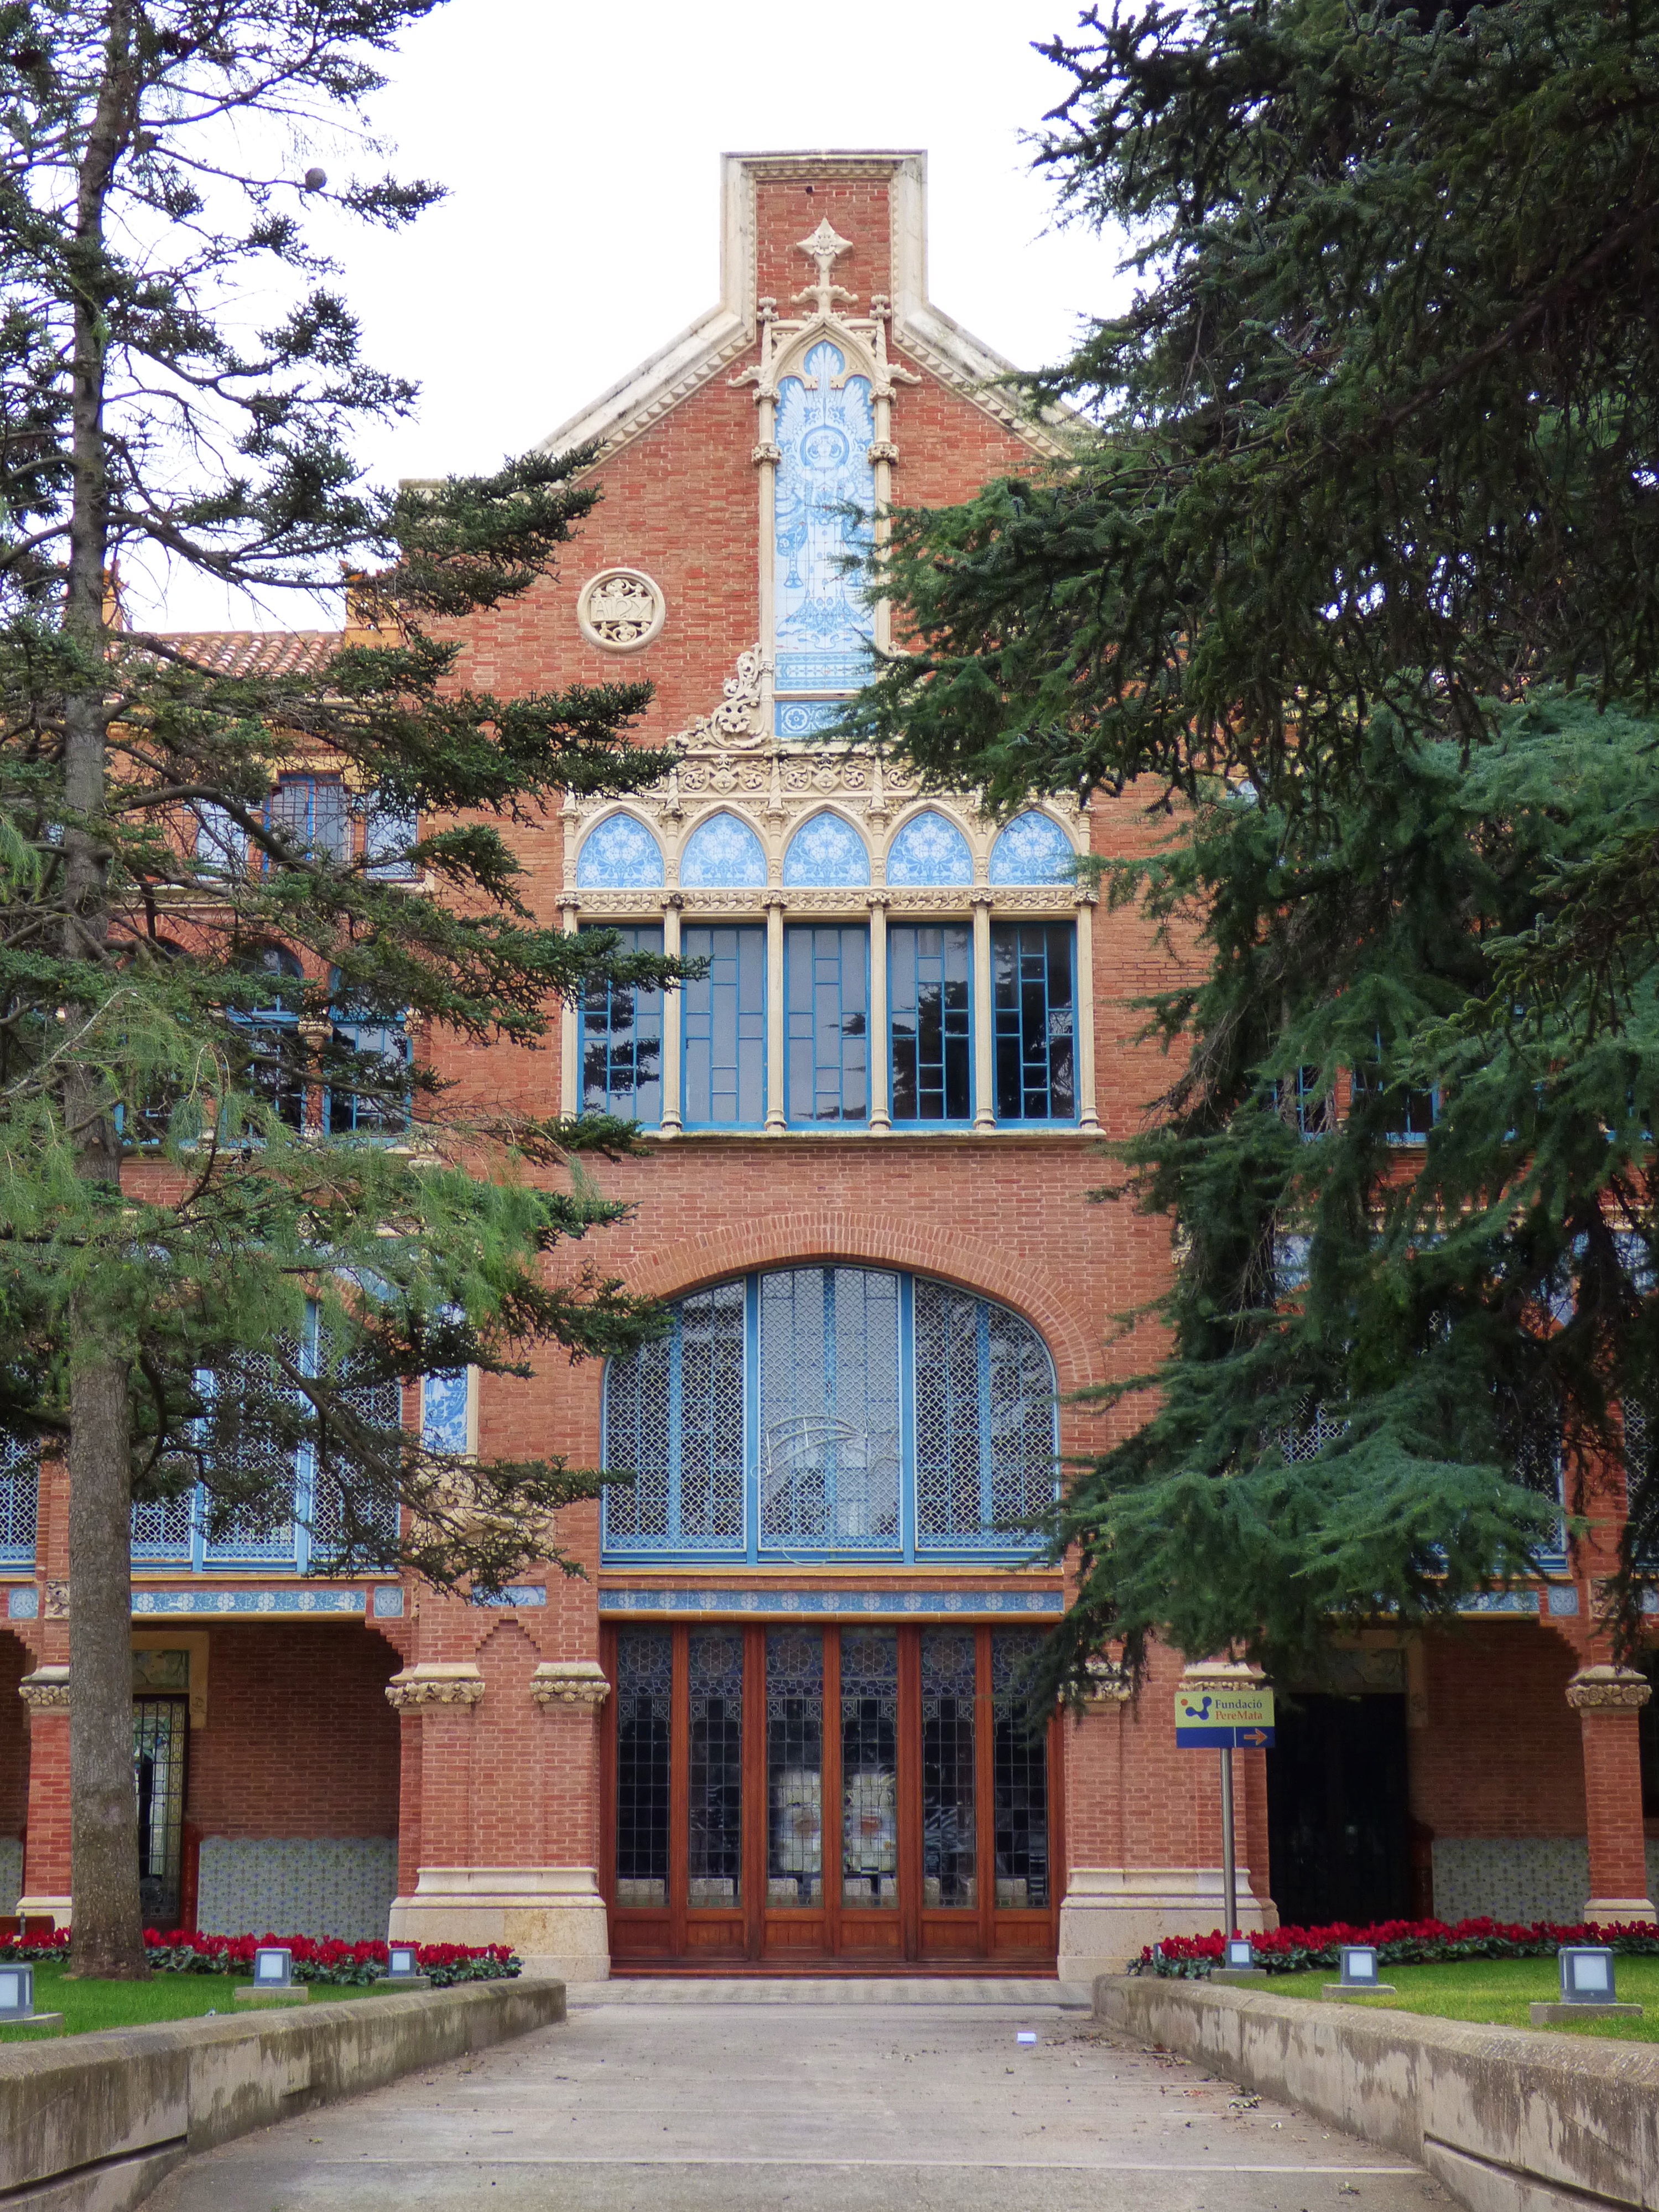
architecture, town, building, chateau, downtown, landmark, facade, crafts, tiles, estate, courthouse, reus, neighbourhood, modernism, art noveau, pere mata